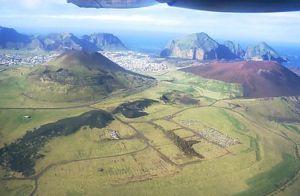
Le Helgafell est un volcan inactif situé sur l'île islandaise Heimaey, dans l'archipel des îles Vestmann. La dernière éruption du Helgafell date de 6 000 ans. À côté du Helgafell se trouve le volcan actif Eldfell, dont la dernière éruption a eu lieu en 1973.
L'Eldfell, toponyme islandais signifiant littéralement en français « montagne de feu », est un volcan d'Islande situé sur l'île de Heimaey, dans les îles Vestmann. Il est né subitement le 23 janvier 1973 en pleine nuit, juste à côté des habitations, en prenant de court la population qui doit évacuer l'île dans la précipitation. Des fontaines de lave donnent naissance à des coulées qui agrandissent l'île et menacent de boucher l'entrée du port. La pêche étant la principale économie de l'île, le comblement de la baie signifierait la mort économique de la ville ce qui motive les autorités pour stopper la lave. Un important dispositif d'arrosage du front de la coulée avec de l'eau de mer est ainsi mis en place avec succès. Néanmoins, à la fin de l'éruption le 28 juin, les dégâts sont très importants, de nombreuses maisons ayant été détruites où enterrées sous les téphras, et un décès est à déplorer.